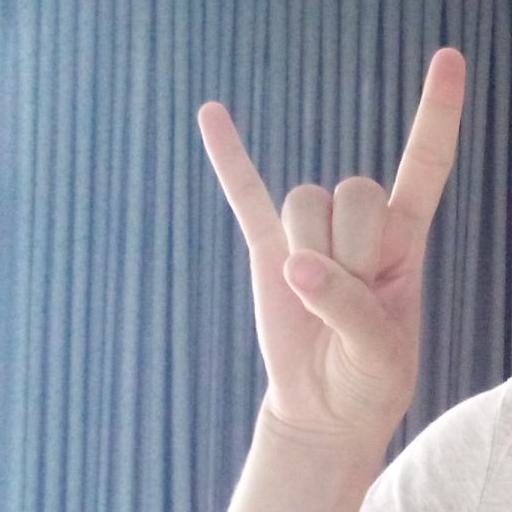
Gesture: rock